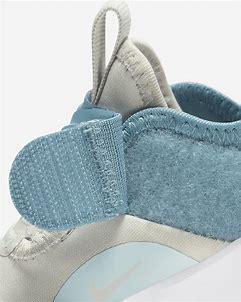
Brand: Nike
Model: Flex Advance